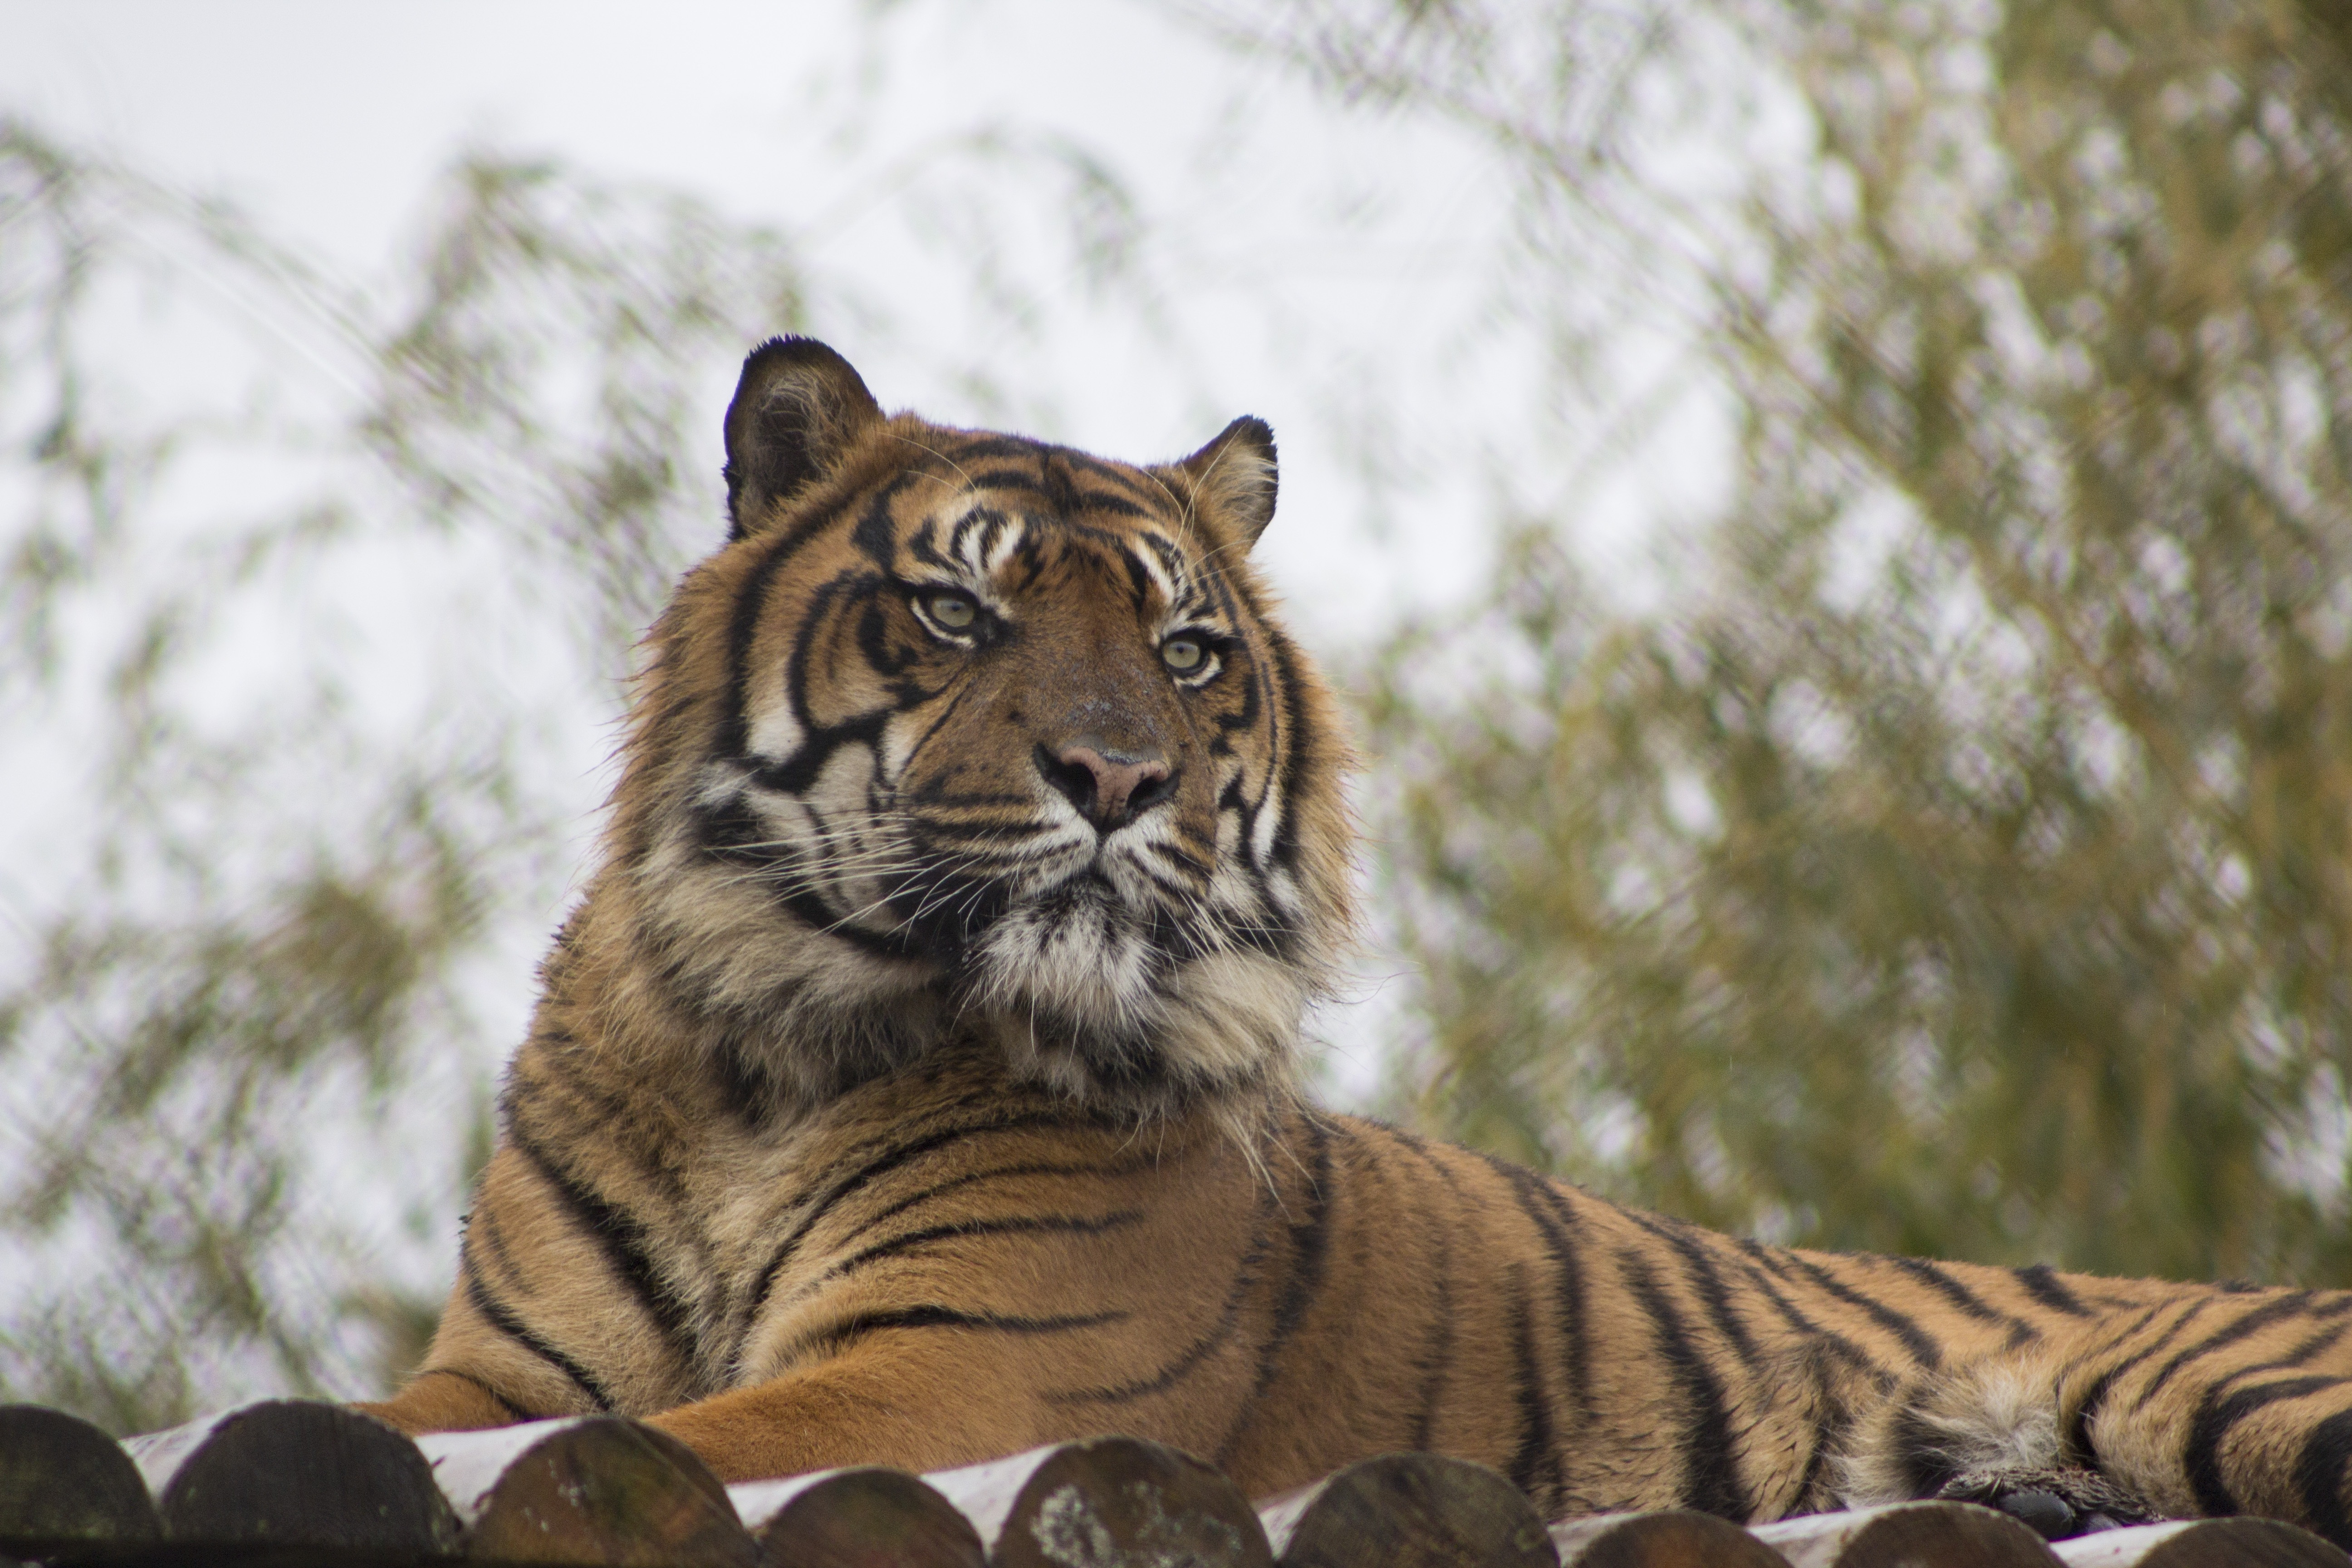
nature, animal, wildlife, wild, zoo, fur, jungle, cat, mammal, predator, fauna, whiskers, tiger, vertebrate, carnivore, safari, big cats, cat like mammal